Golden Gate Cemetery (San Francisco)

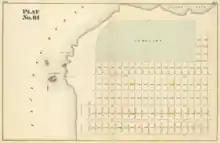
Golden Gate Cemetery in 1876 map of San Francisco

Golden Gate Cemetery, also called the City Cemetery, and Potter's Field, was a burial ground with 29,000 remains, active between 1870 and approximately 1909 and was located in San Francisco, California. The site of this former cemetery is now Lincoln Park and the Legion of Honor museum.